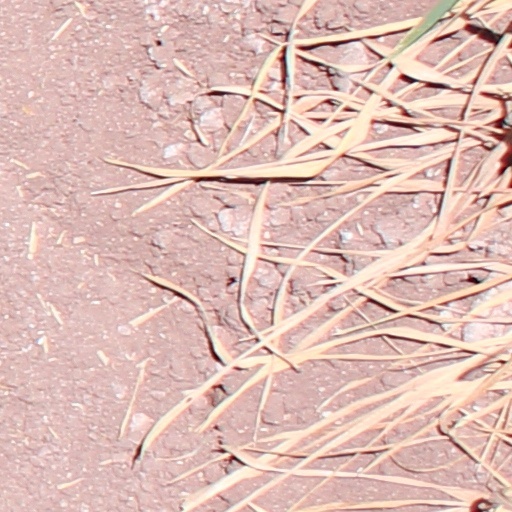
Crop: wheat